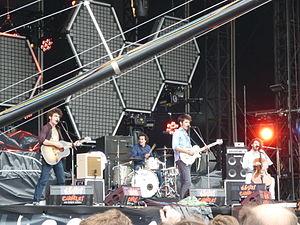
Revolver lors du Festival des Vieilles Charrues à Carhaix en France en 2010.
Le festival des Vieilles Charrues est un festival entièrement associatif de musiques actuelles, annuel, programmé sur quatre jours le troisième weekend de juillet dans la commune de Carhaix-Plouguer, dans le Finistère. Le festival est souvent surnommé « les Charrues », notamment sur les réseaux sociaux.